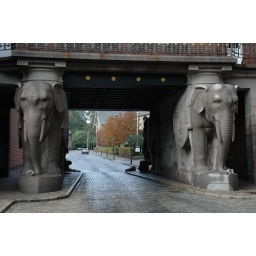
The four elephants at the Carlsberg Brewery hold up the tower over them